The Man in the Road

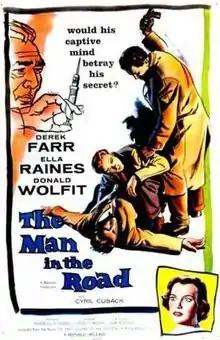

The Man in the Road is a 1956 British second feature thriller film directed by Lance Comfort and starring Derek Farr, Ella Raines, Donald Wolfit and Cyril Cusack. It was written by Guy Morgan based on the 1952 novel "He Was Found in the Road" by Anthony Armstrong.